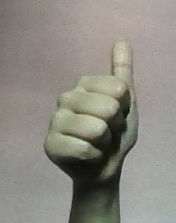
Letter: aleff